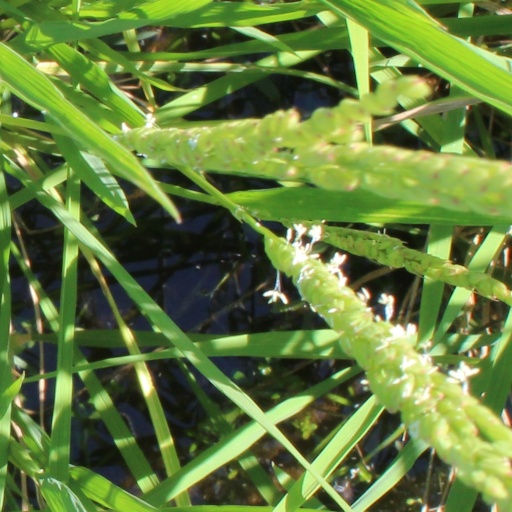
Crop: rice